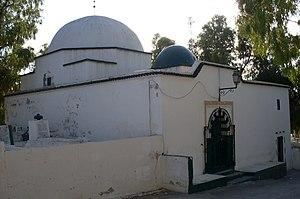
Mausolée Sidi Bechir Cimetière Dellaz
La médersa El Béchiria est l'une des médersas de Tunis rattachée à une zaouïa et construite sous le règne des Husseinites.